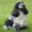
Label: dog